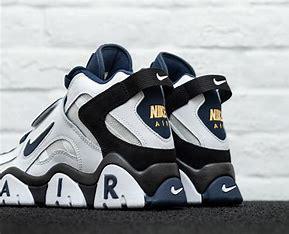
Brand: Nike
Model: Air Barrage